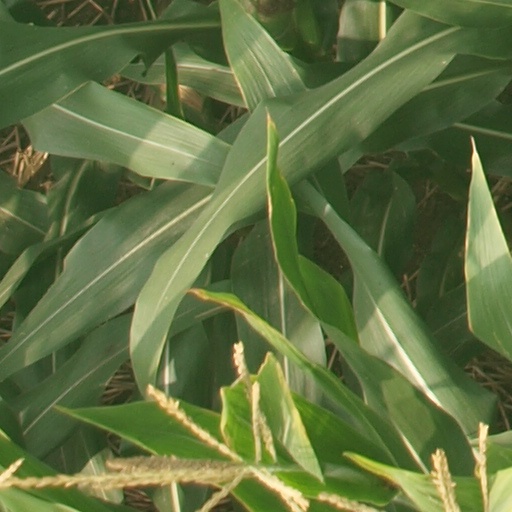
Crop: maize; corn